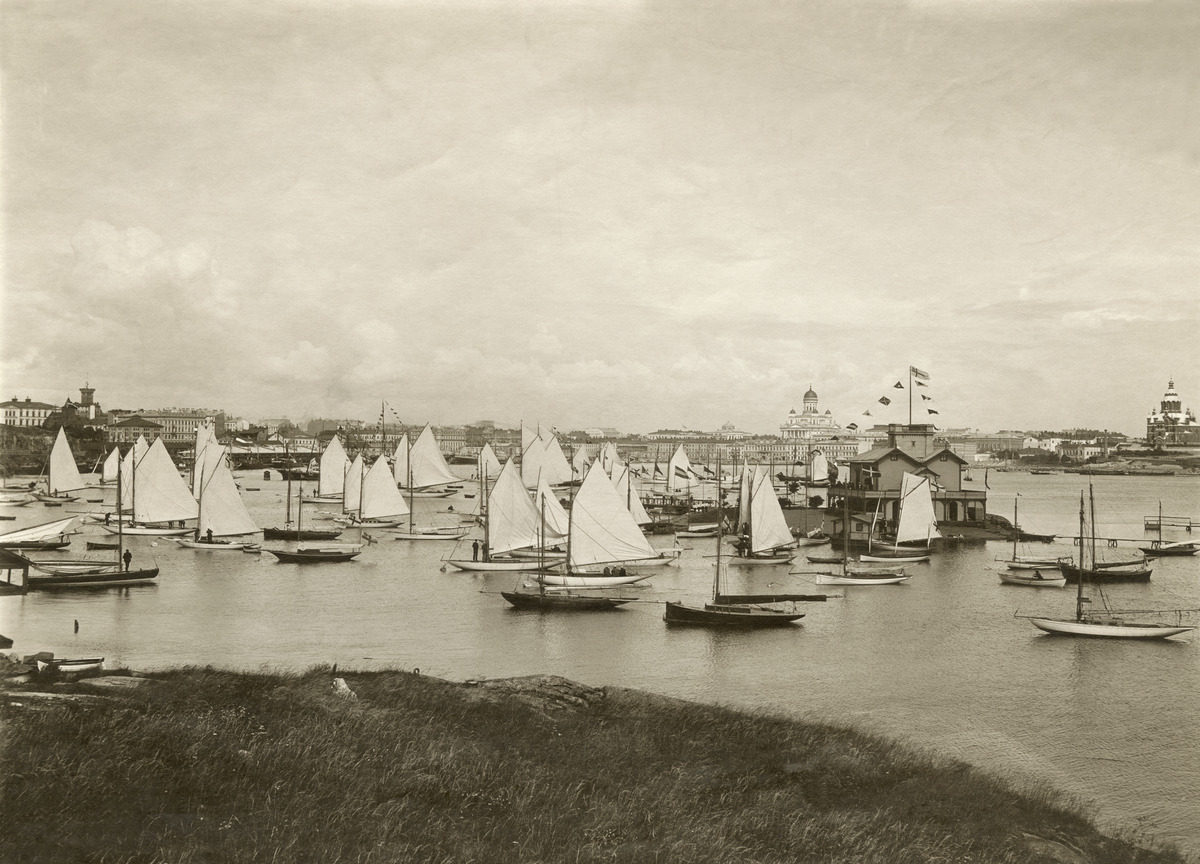
Kansainväliseen regattaan osallistuvia purjeveneitä Nyländska Jaktklubbenin (NJK) venesatamassa Valkosaarenkarin ympärillä
sisällön kuvaus: Kansainväliseen regattaan osallistuvia purjeveneitä Nyländska Jaktklubbenin (NJK) venesatamassa Valkosaarenkarin ympärillä. NJK:n paviljonki Valkosaarenkarilla. Mahdollisesti Kungliga Svenska Segel Sällskapetin (KSSS) vierailuun 1895 liittyvä

regatta. mustavalkoinen
Kuvaaja: Nyblin, Daniel, valokuvaaja
Ajankohta: kuvausaika 1895 n
Paikka: Suomi, Uusimaa, Helsinki, Kaivopuisto Helsinki, Valkosaarenkari. Eteläsatama
Aiheet: Nyländska Jaktklubben rf NJK, veneily, purjehdus, veneet, purjeveneet, pursiseurat, urheilukilpailut, satamat